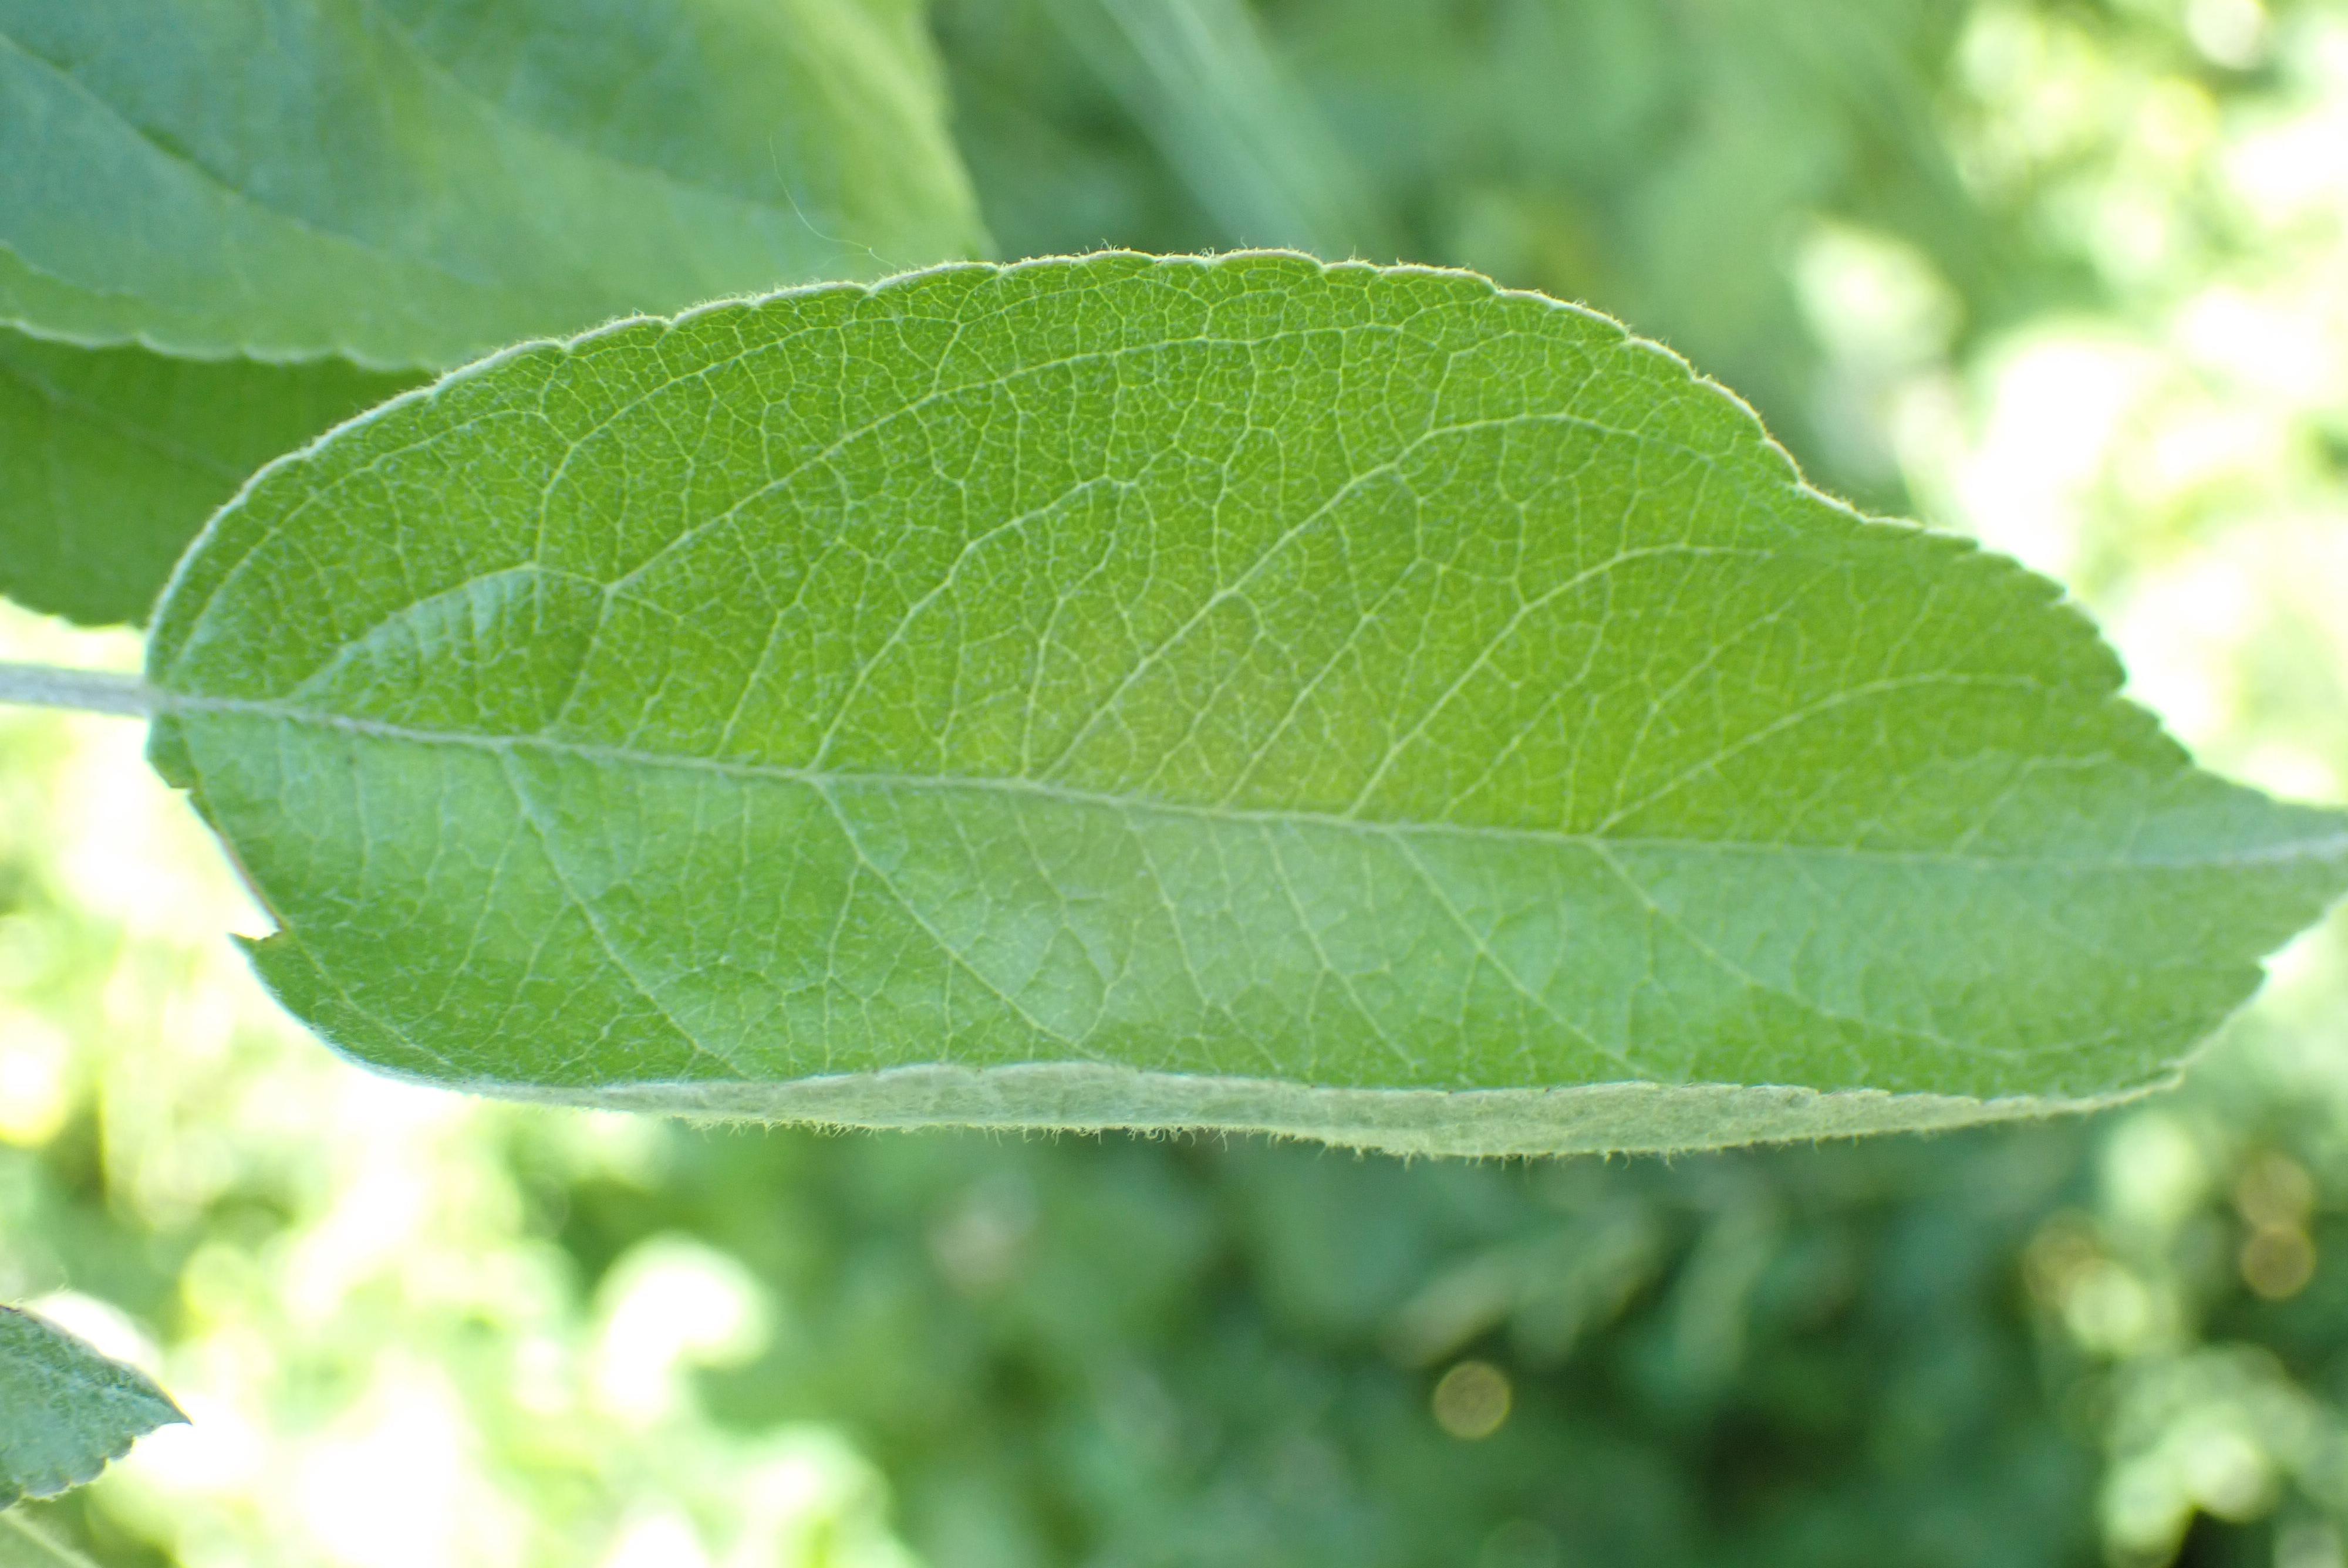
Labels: healthy